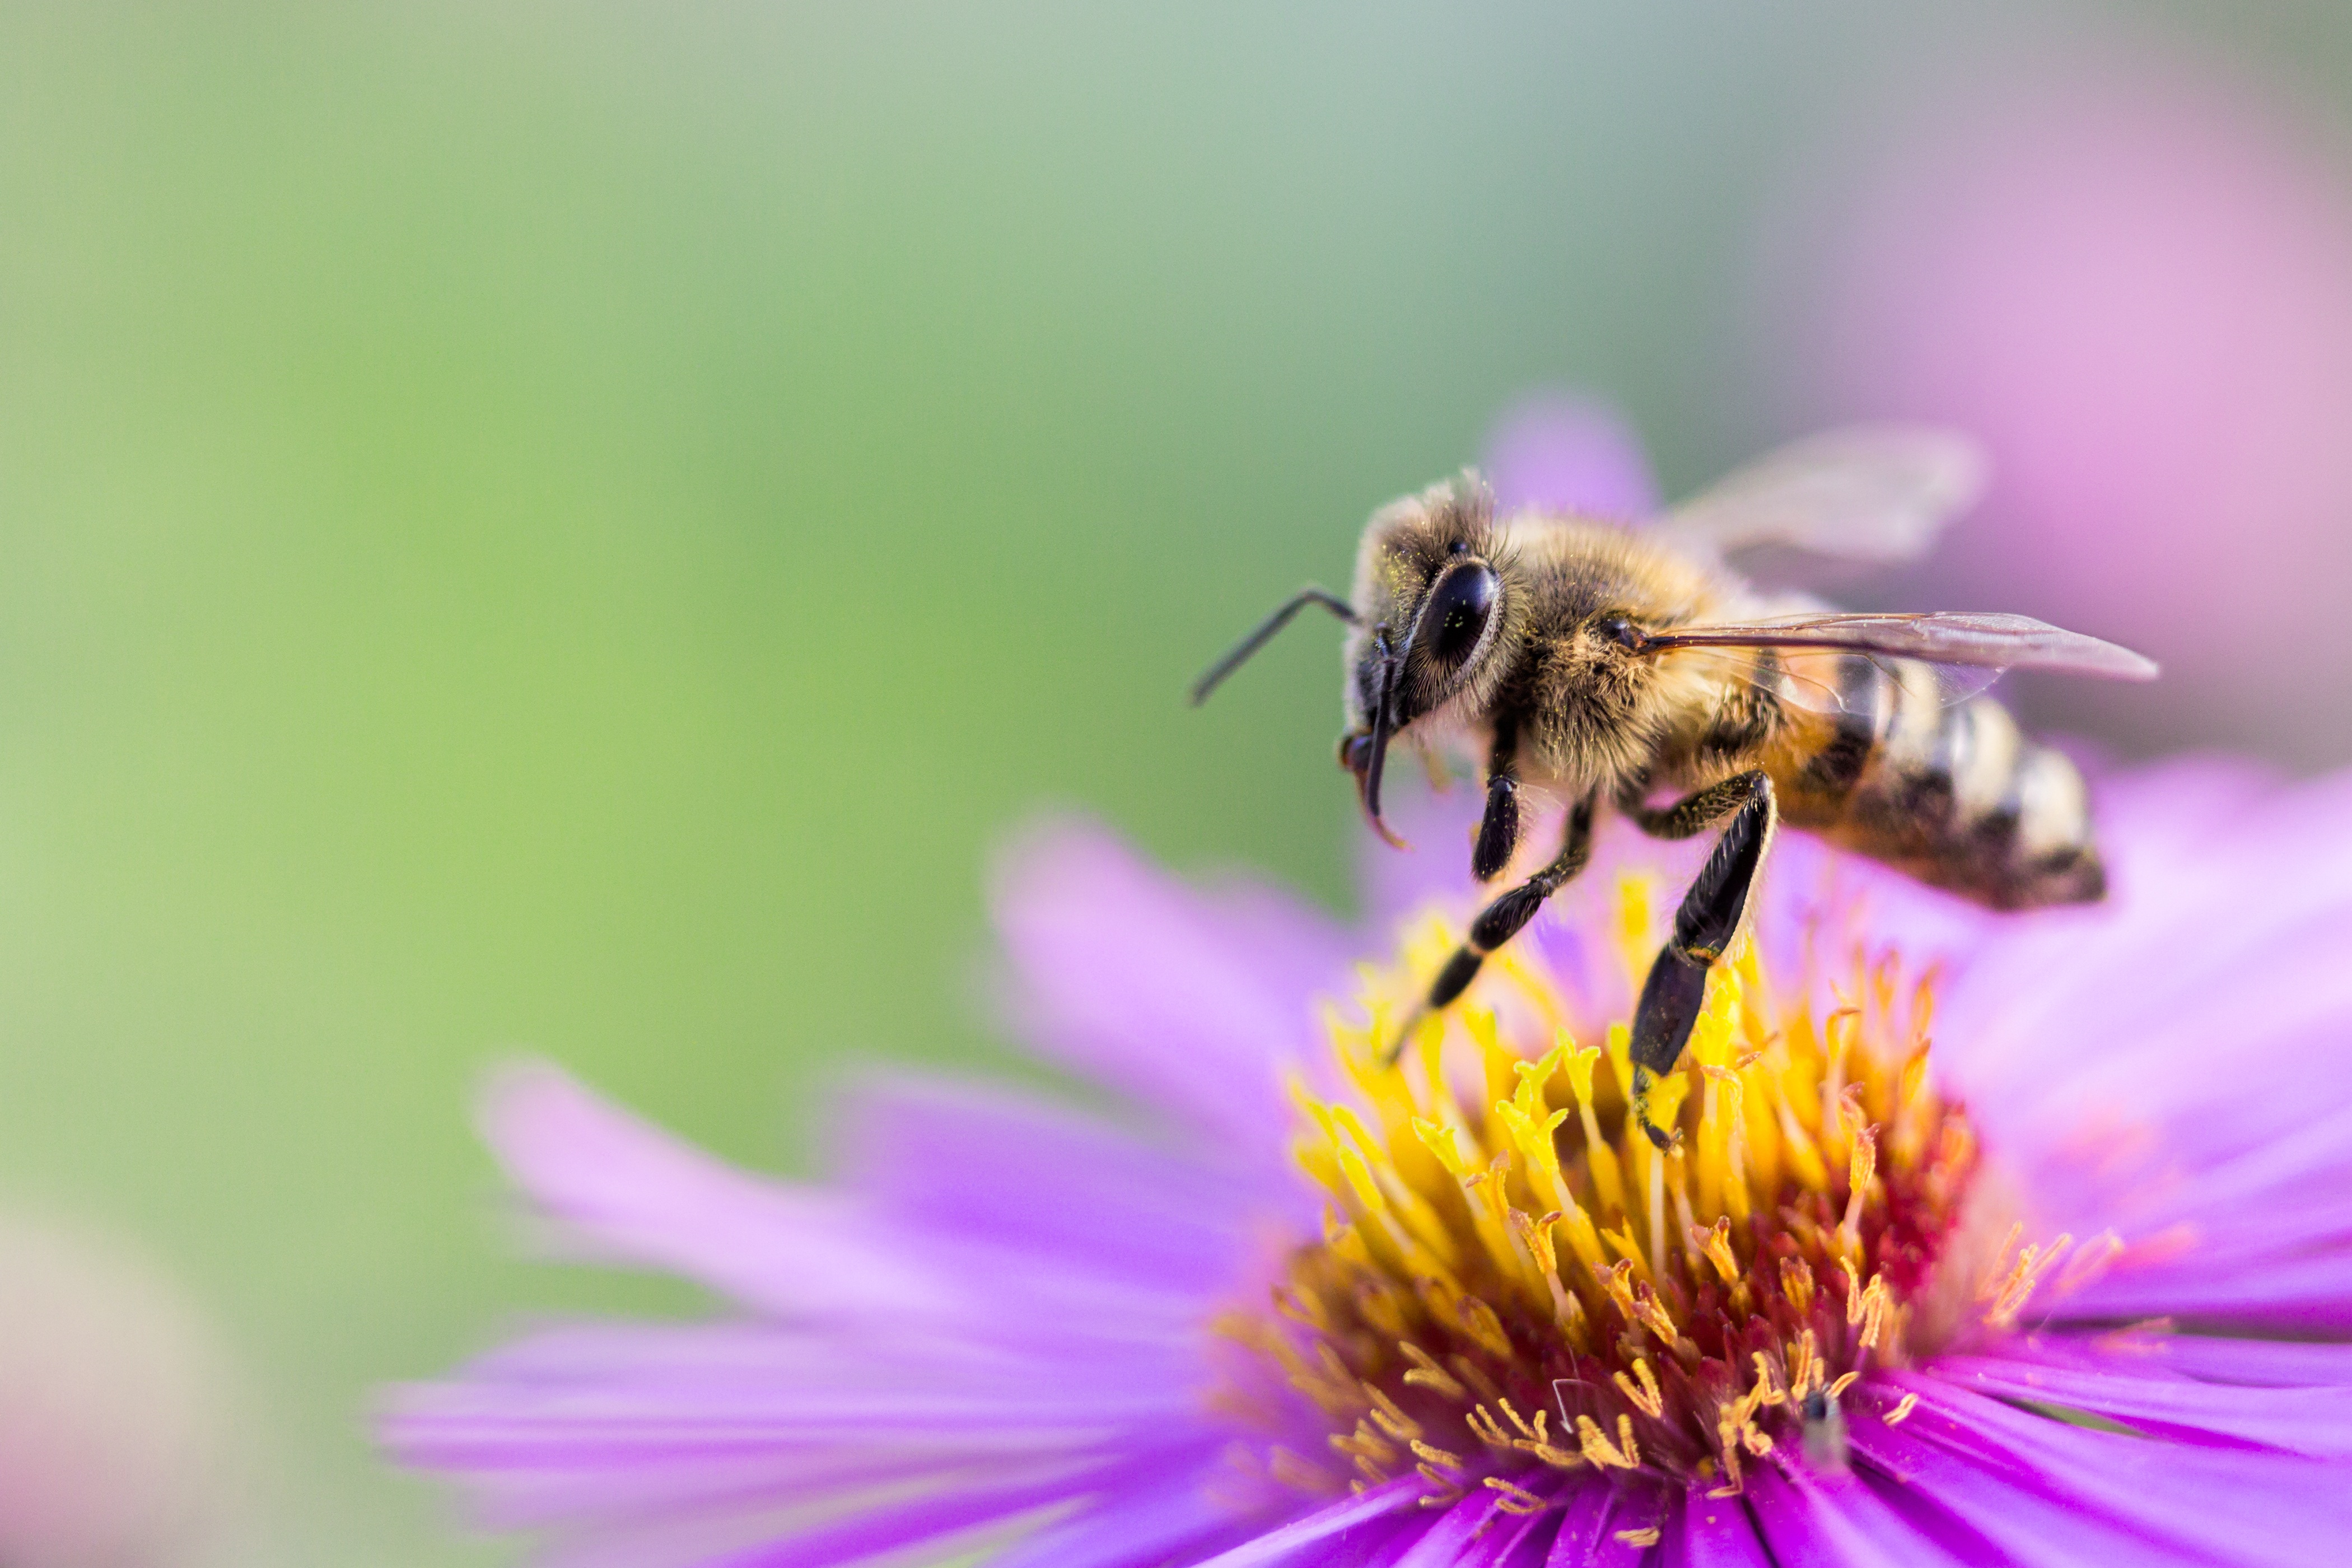
blossom, plant, photography, flower, petal, bloom, fly, pollen, spring, insect, macro, flora, fauna, invertebrate, sprinkle, close up, bee, bumblebee, nectar, macro photography, honey bee, pollinator, membrane winged insect